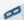
Number: 8